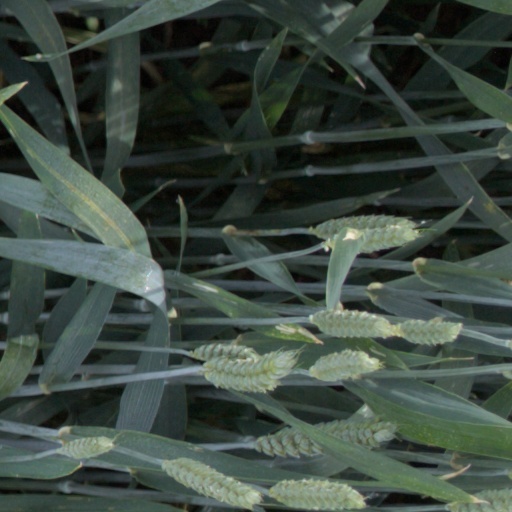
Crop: wheat